Fyodor Schechtel

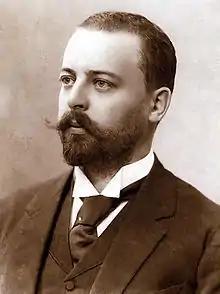
Portrait, 1890s

Fyodor Osipovich Schechtel (– July 7, 1926) was a Russian architect, graphic artist and stage designer. He was the most influential and prolific master of Russian Art Nouveau and late Russian Revival architecture.